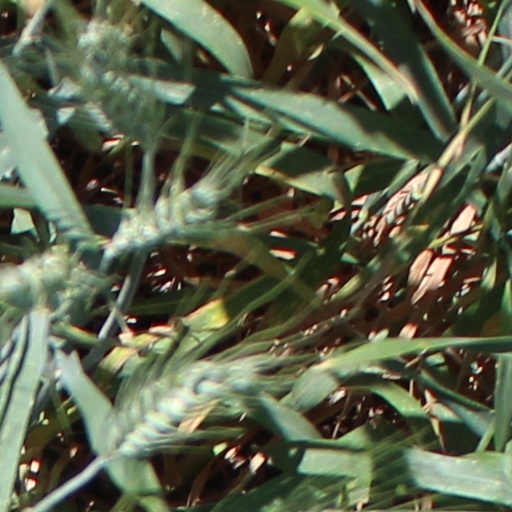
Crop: wheat